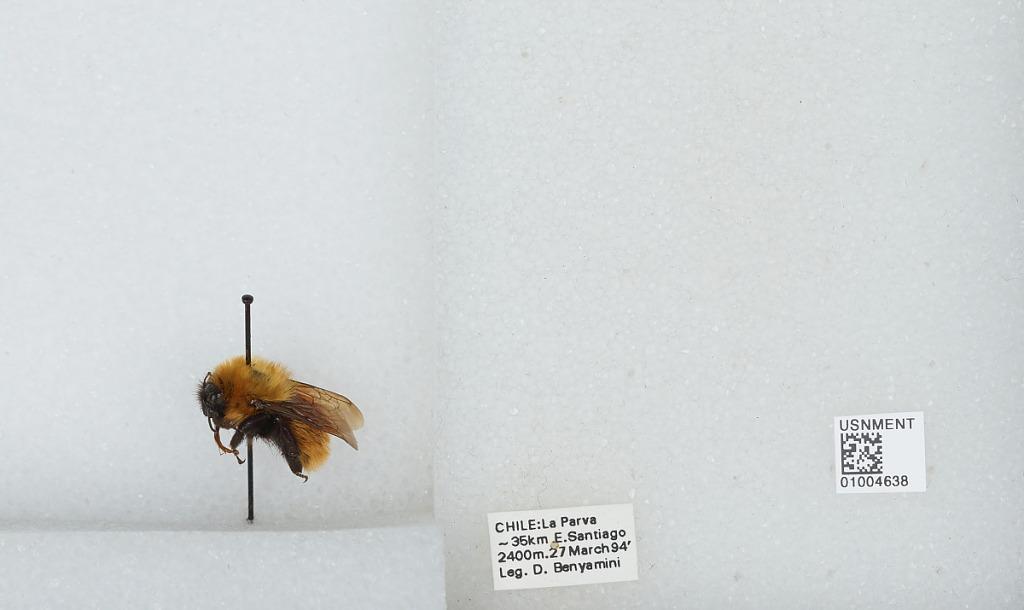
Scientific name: Bombus (Fervidobombus) dahlbomii Guérin
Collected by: D. Benyamini
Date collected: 1994-3-27
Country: Chile
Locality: La Parva, about 35 kilometers east of Santiago
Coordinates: -33.3372, -70.2894